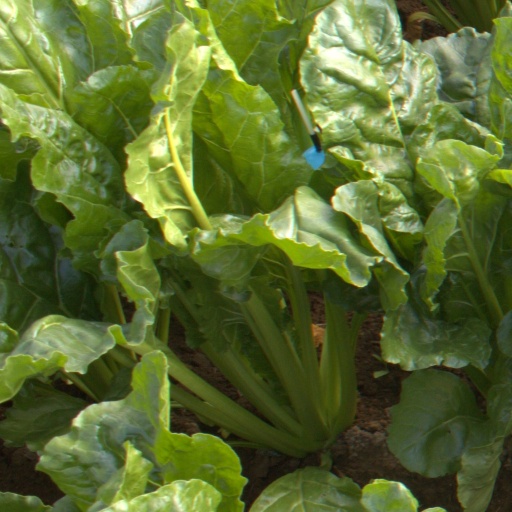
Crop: sugar beet